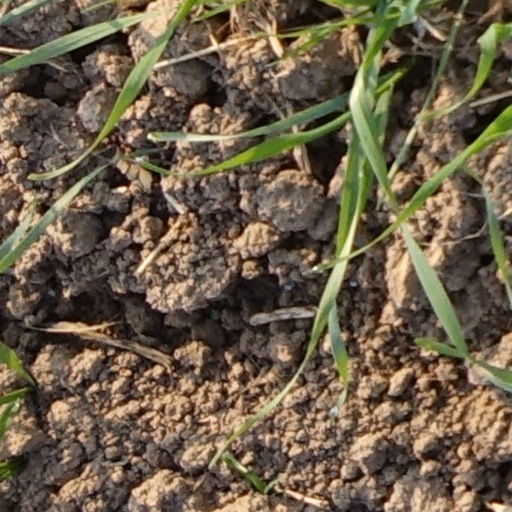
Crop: wheat